James Francis Thomas

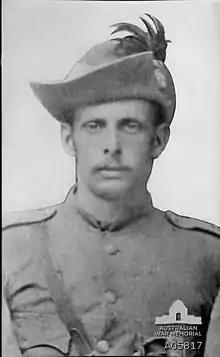
James Francis Thomas (1899)

Major James Francis Thomas (25 July 1861 – 11 November 1942), was a solicitor from Tenterfield, New South Wales.